Pizzolungo

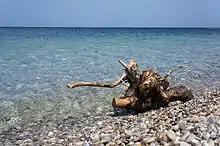
Trunk on the bank of Pizzolungo

Pizzolungo is a small Italian seaside village in western Sicily. It is situated just north of the city of Trapani. Pizzolungo has white, sandy beaches and hills and cliffs surround the coastline, making for a scenic view. It is the ancestral home of the Infante family.